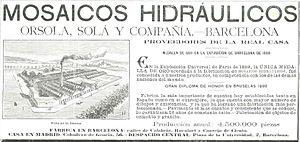
Un carreau ciment est un carreau de revêtement à base de ciments colorés. Les carreaux ciment ne nécessitent pas de cuisson, mais sont fabriqués à l'aide d'une presse hydraulique. Cette technique apparut en France et en Belgique vers 1850 et se développa dans toute l'Europe à la fin du XIXᵉ siècle.